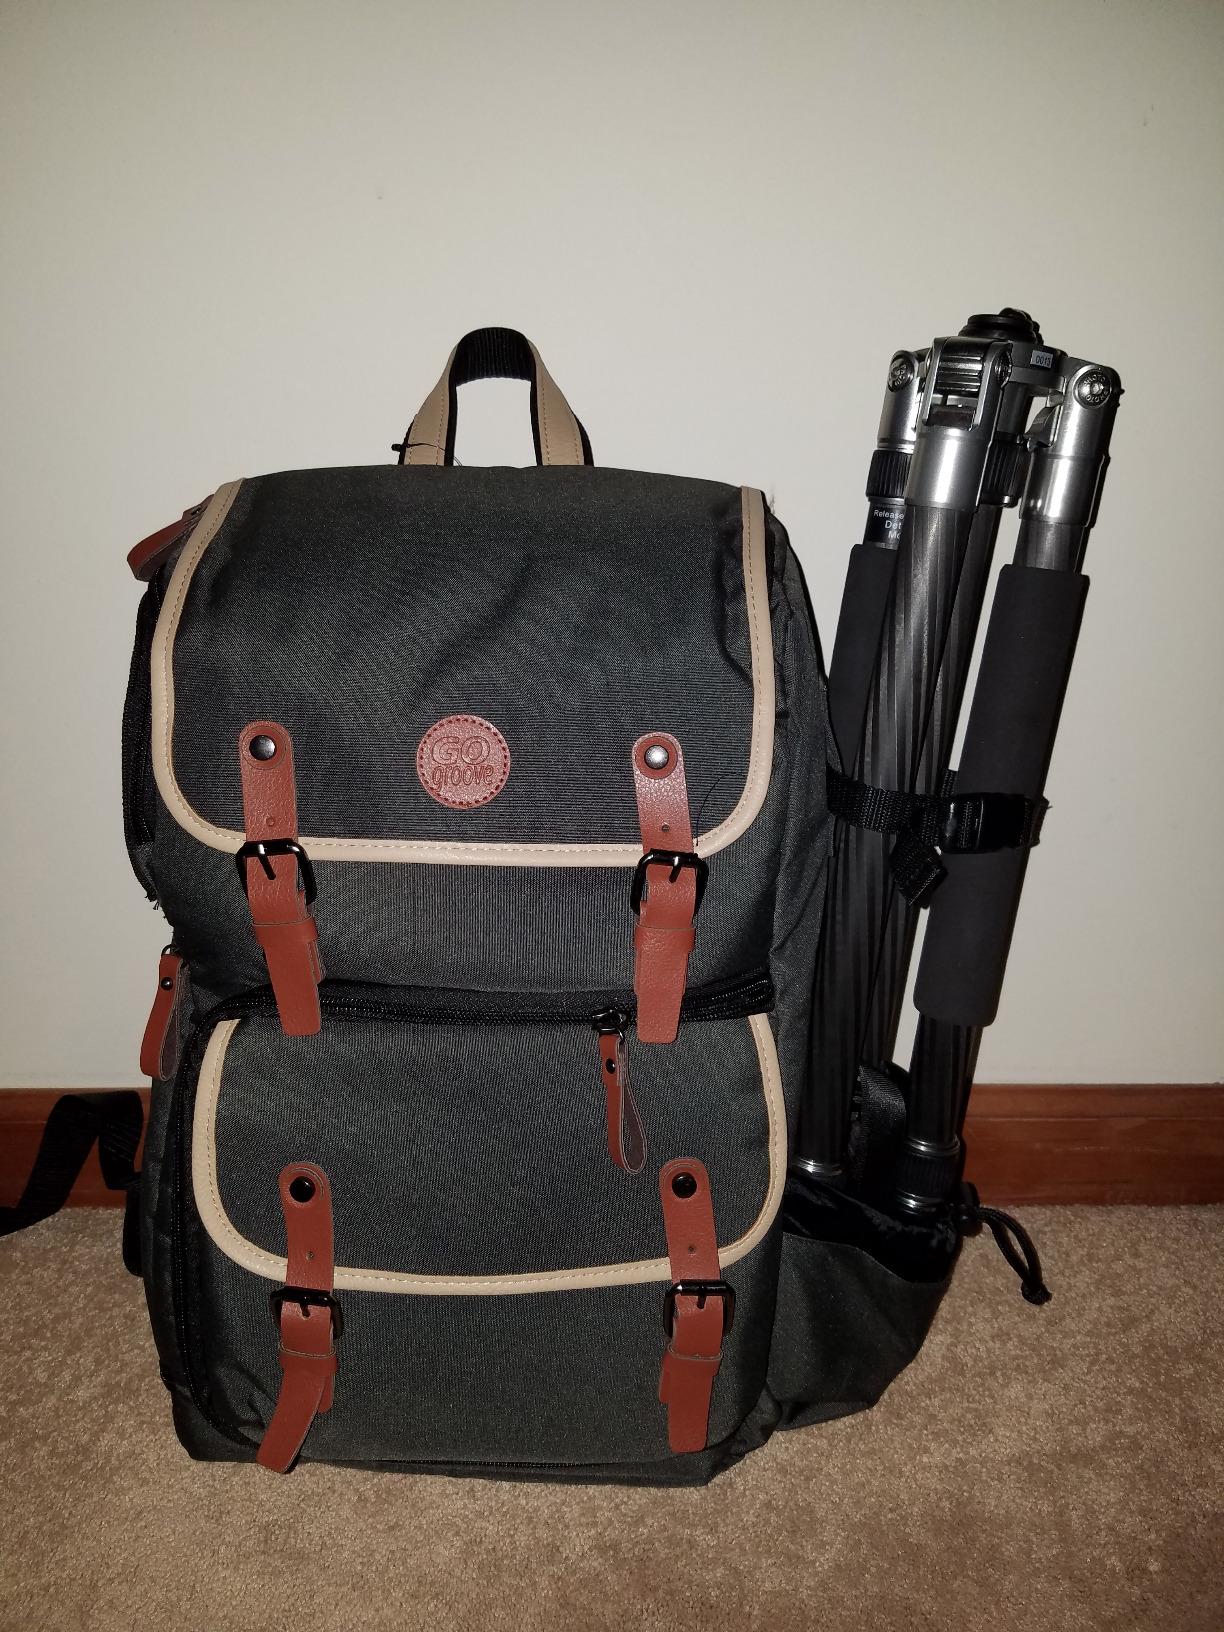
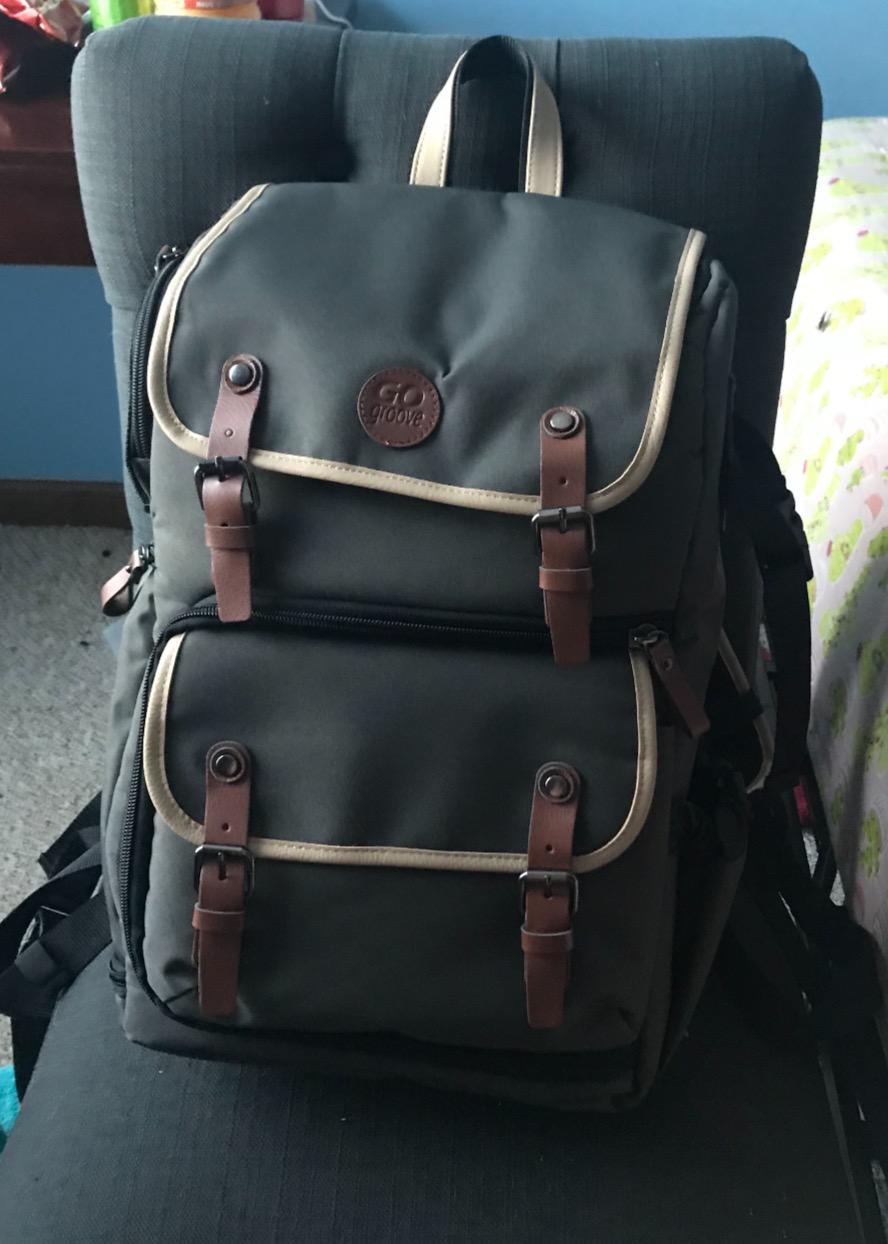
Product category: bag
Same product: yes